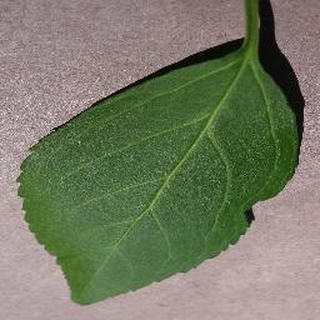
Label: healthy_cherry